Nicholas Georgiade

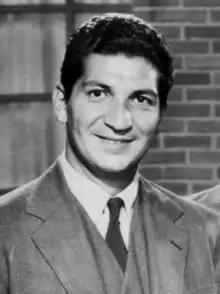
Georgiade in 1960

Nicholas Georgiade (March 25, 1933 – December 19, 2021) was an American film and television actor, best known for playing Agent Rico Rossi in the television series "The Untouchables".